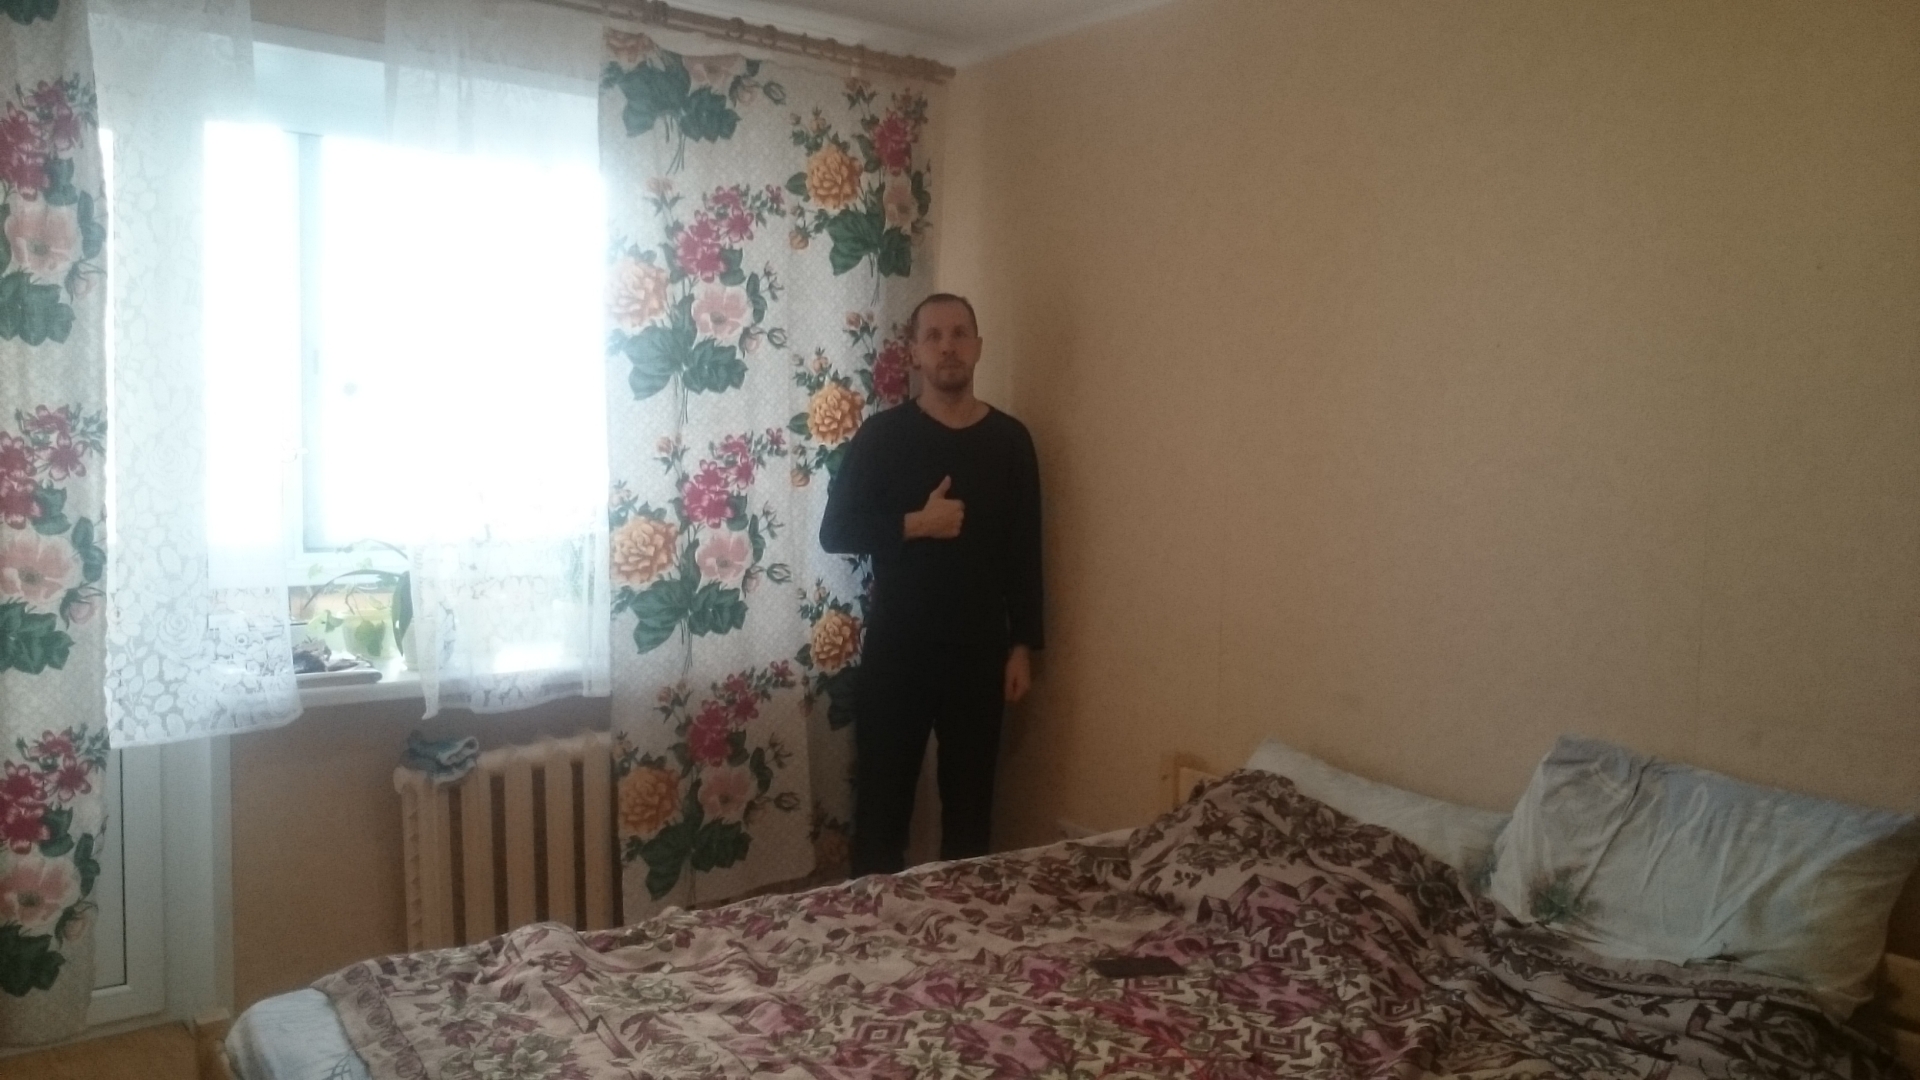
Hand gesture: like